Edgewood, Allegheny County, Pennsylvania

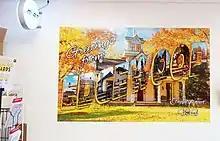
Edgewood Post Card Mural, located at Signs N' At, Edgewood Towne Centre

Edgewood was incorporated on December 1, 1888. Its historic landmarks include the Edgewood Borough Building where the police and fire service are also housed; the First Presbyterian Church of Edgewood; the Edgewood Community House which is home to both CC Mellor Memorial Library and the Edgewood Club; Memorial Park; Koenig Community Field and Field House; Edgewood Primary School (which was originally a K–12 in Edgewood's own district but was incorporated into the Woodland Hills School District merger in 1982, and most recently serves as a K–6 school building); and a historic train station. The Gardner-Bailey House is on the National Register of Historic Places.